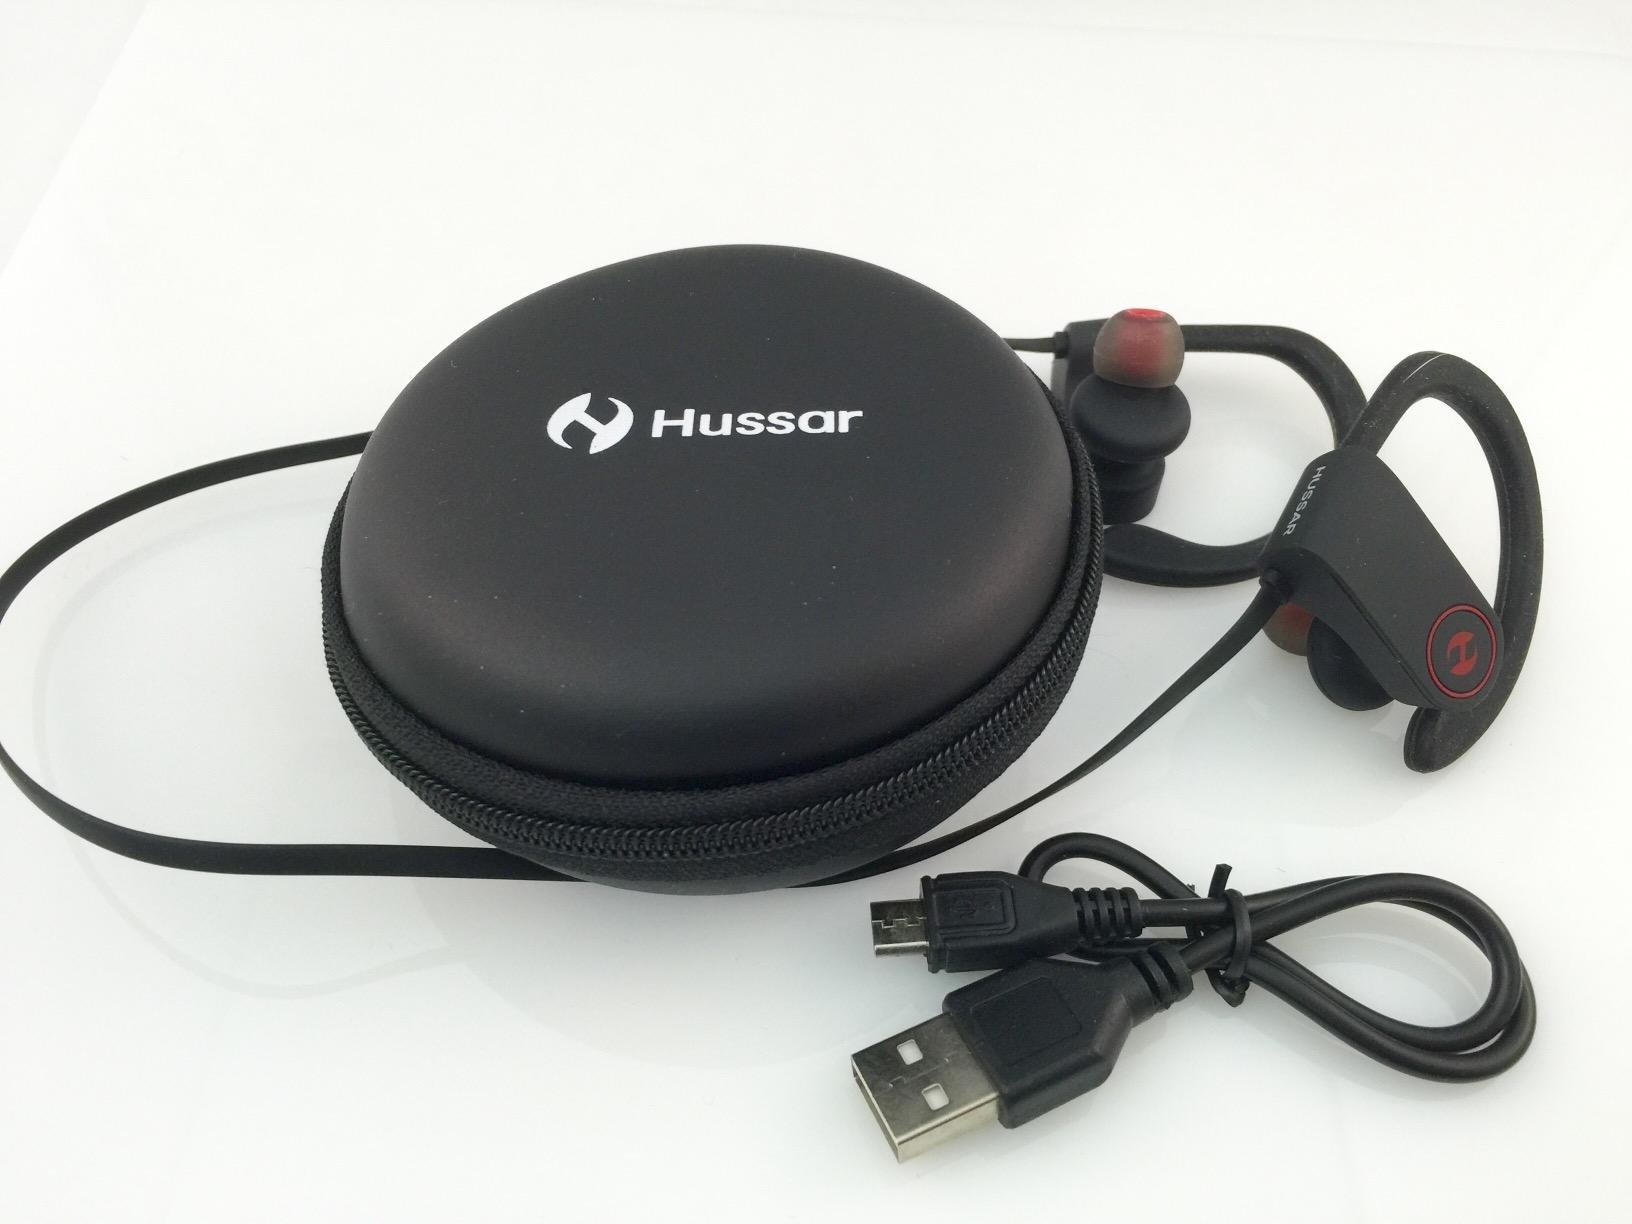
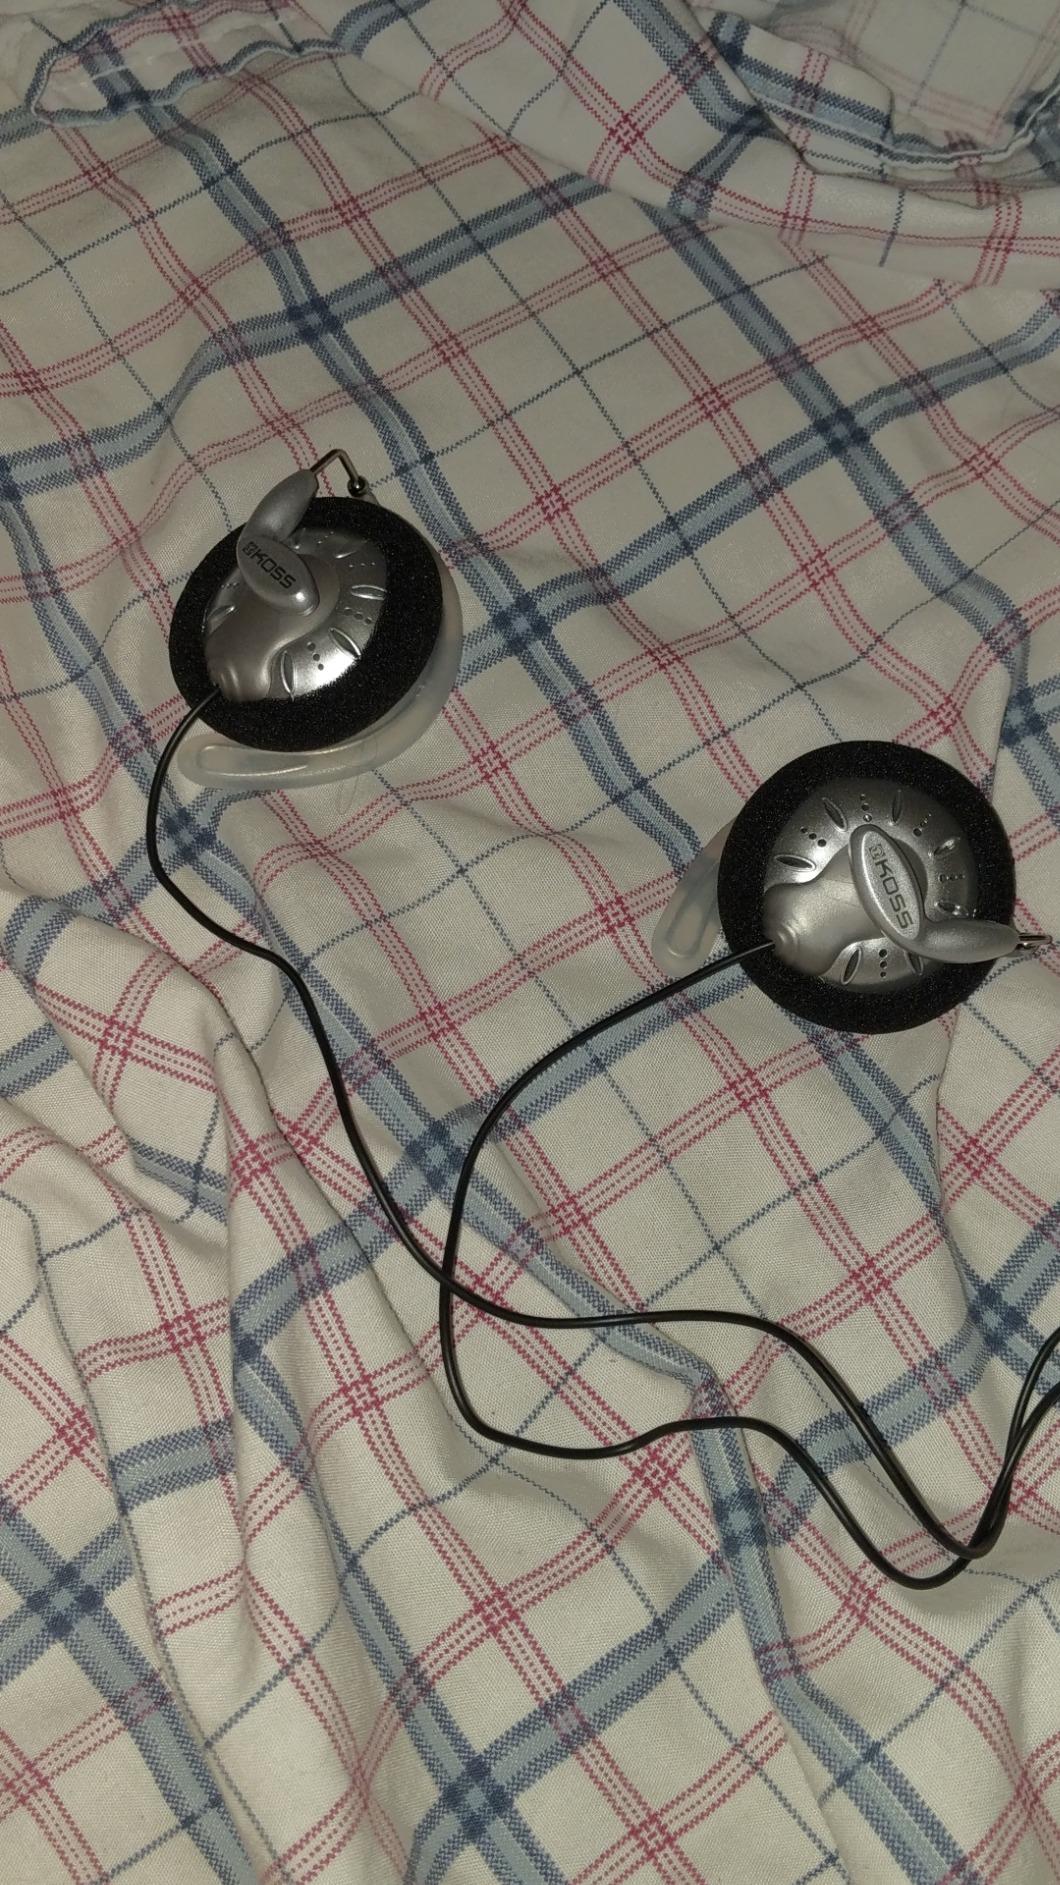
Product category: headphones
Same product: no